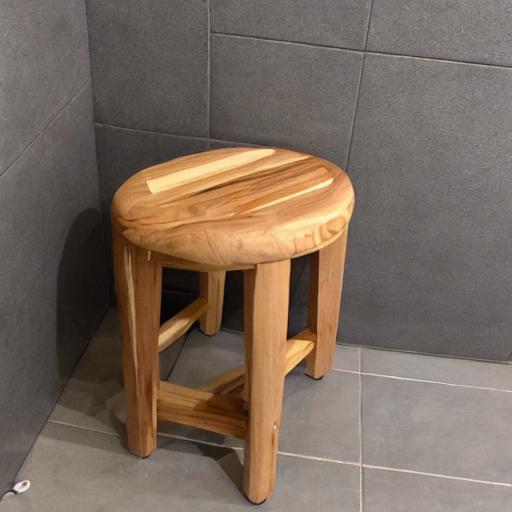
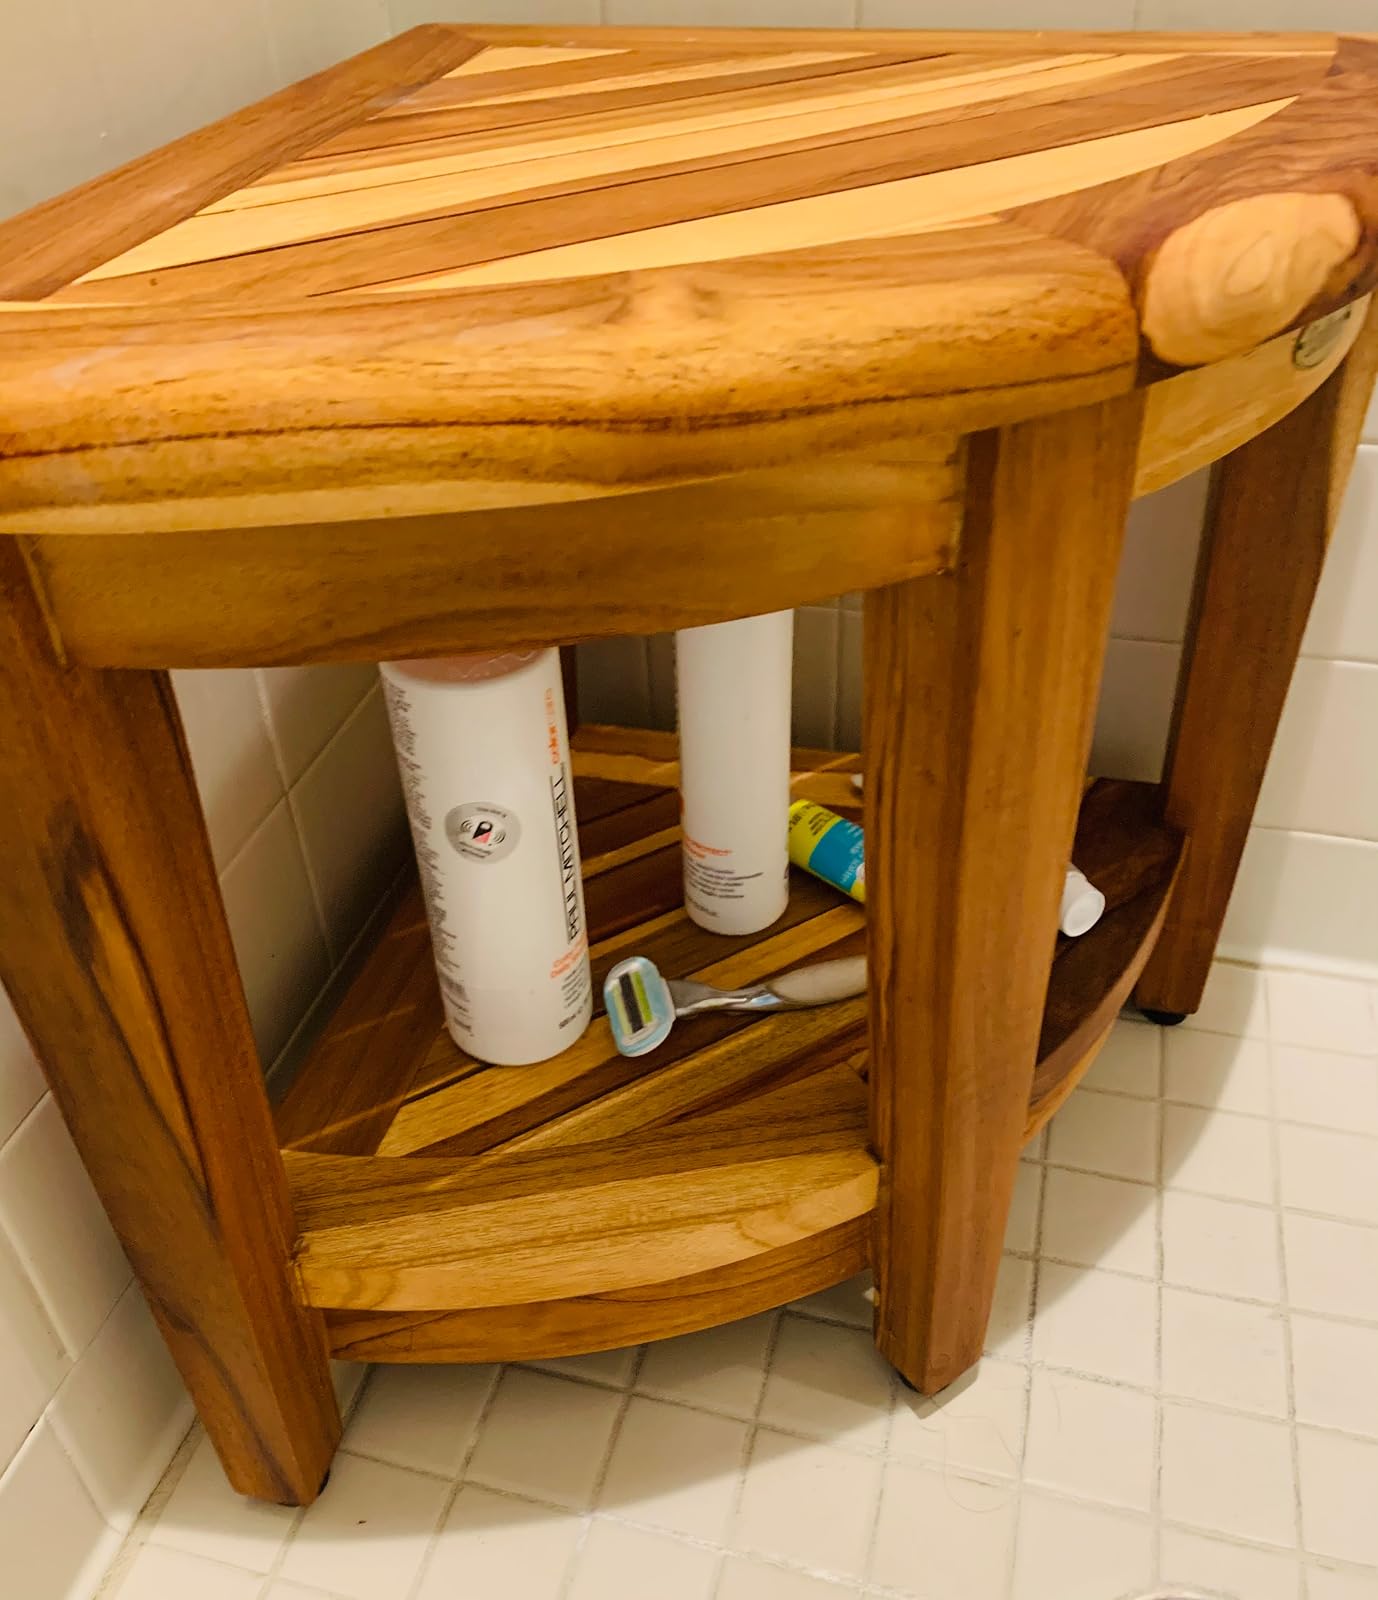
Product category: stool
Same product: no